Hispano HA-200

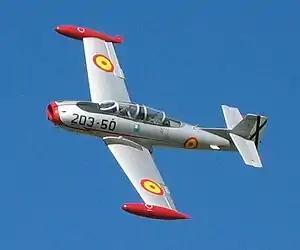

The Hispano HA-200 Saeta (English: "Arrow") is a twin-seat jet advanced trainer designed and produced by Spanish aircraft manufacturer Hispano Aviación. It has the distinction of being the first Spanish aircraft to harness jet propulsion.